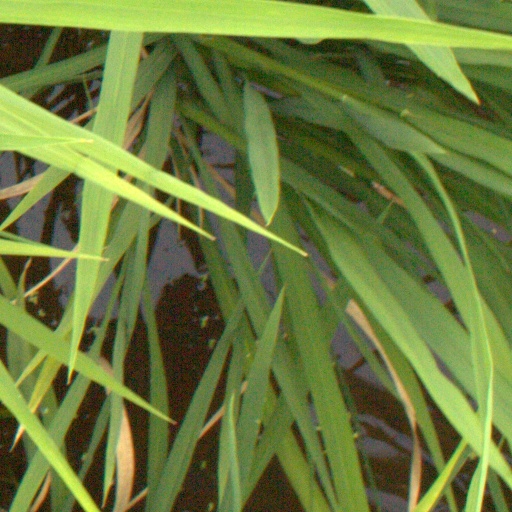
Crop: rice